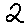
Label: 2